Agastya

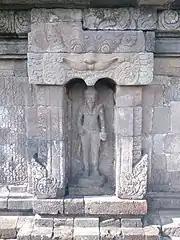
Agastya on south side of the 9th-century Javanese Sambisari temple unearthed from volcanic mud.

Agastya is common in medieval-era Shiva temples of Southeast Asia, such as the stone temples in Java (candi). Along with the iconography of Shiva, Uma, Nandi and Ganesha who face particular cardinal directions, these temples include a sculpture, image or relief of Agastya carved into the southern face. The Shiva shrine in the largest Hindu temple complex in southeast Asia, Prambanan, features four cellae in its interior. This central shrine within Prambanan group of temples dedicates its southern cella to Agastya.